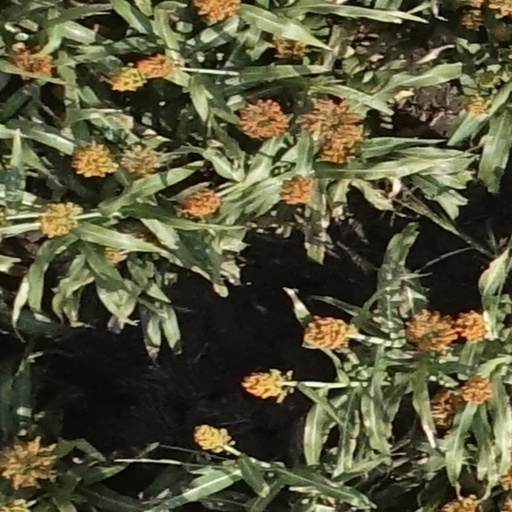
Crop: sorghum